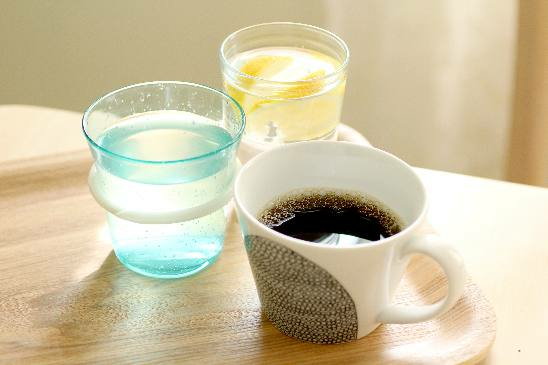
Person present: No